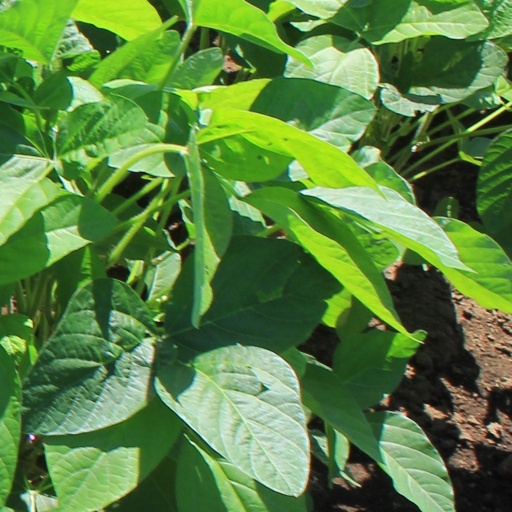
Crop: soybean